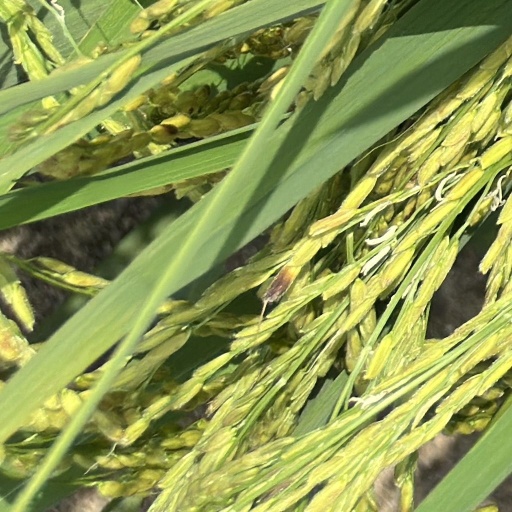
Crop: rice